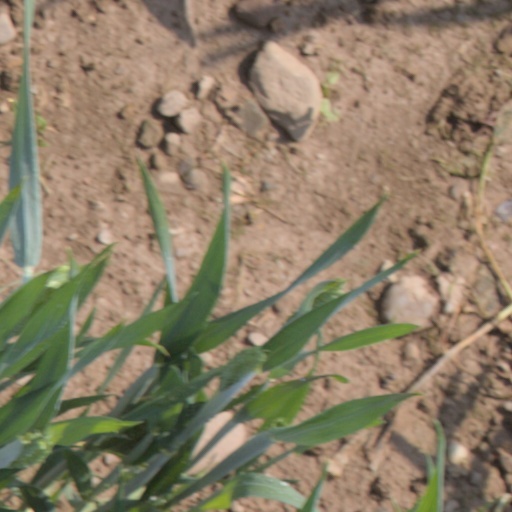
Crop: wheat